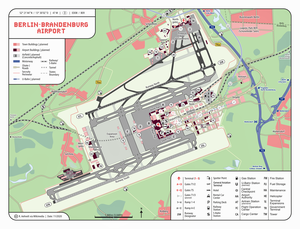
Berlin Brandenburg lufthavn
BER
Flughafen Berlin Brandenburg Willy Brandt er en ny storlufthavn i Schönefeld nær Tysklands hovedstad Berlin, der var planlagt til at åbne 30. oktober 2011, men blev forsinket og forventedes at skulle indvies 17. marts 2013.;